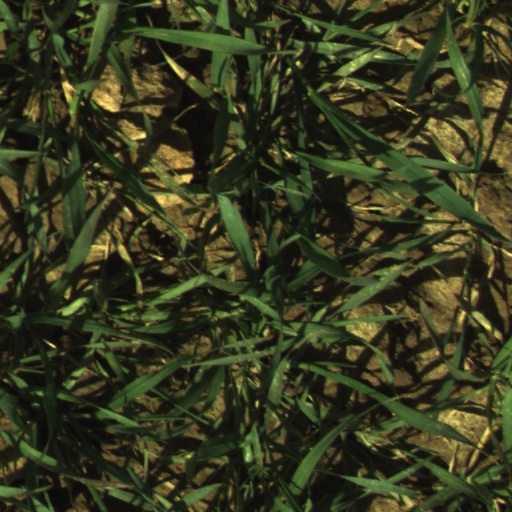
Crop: wheat